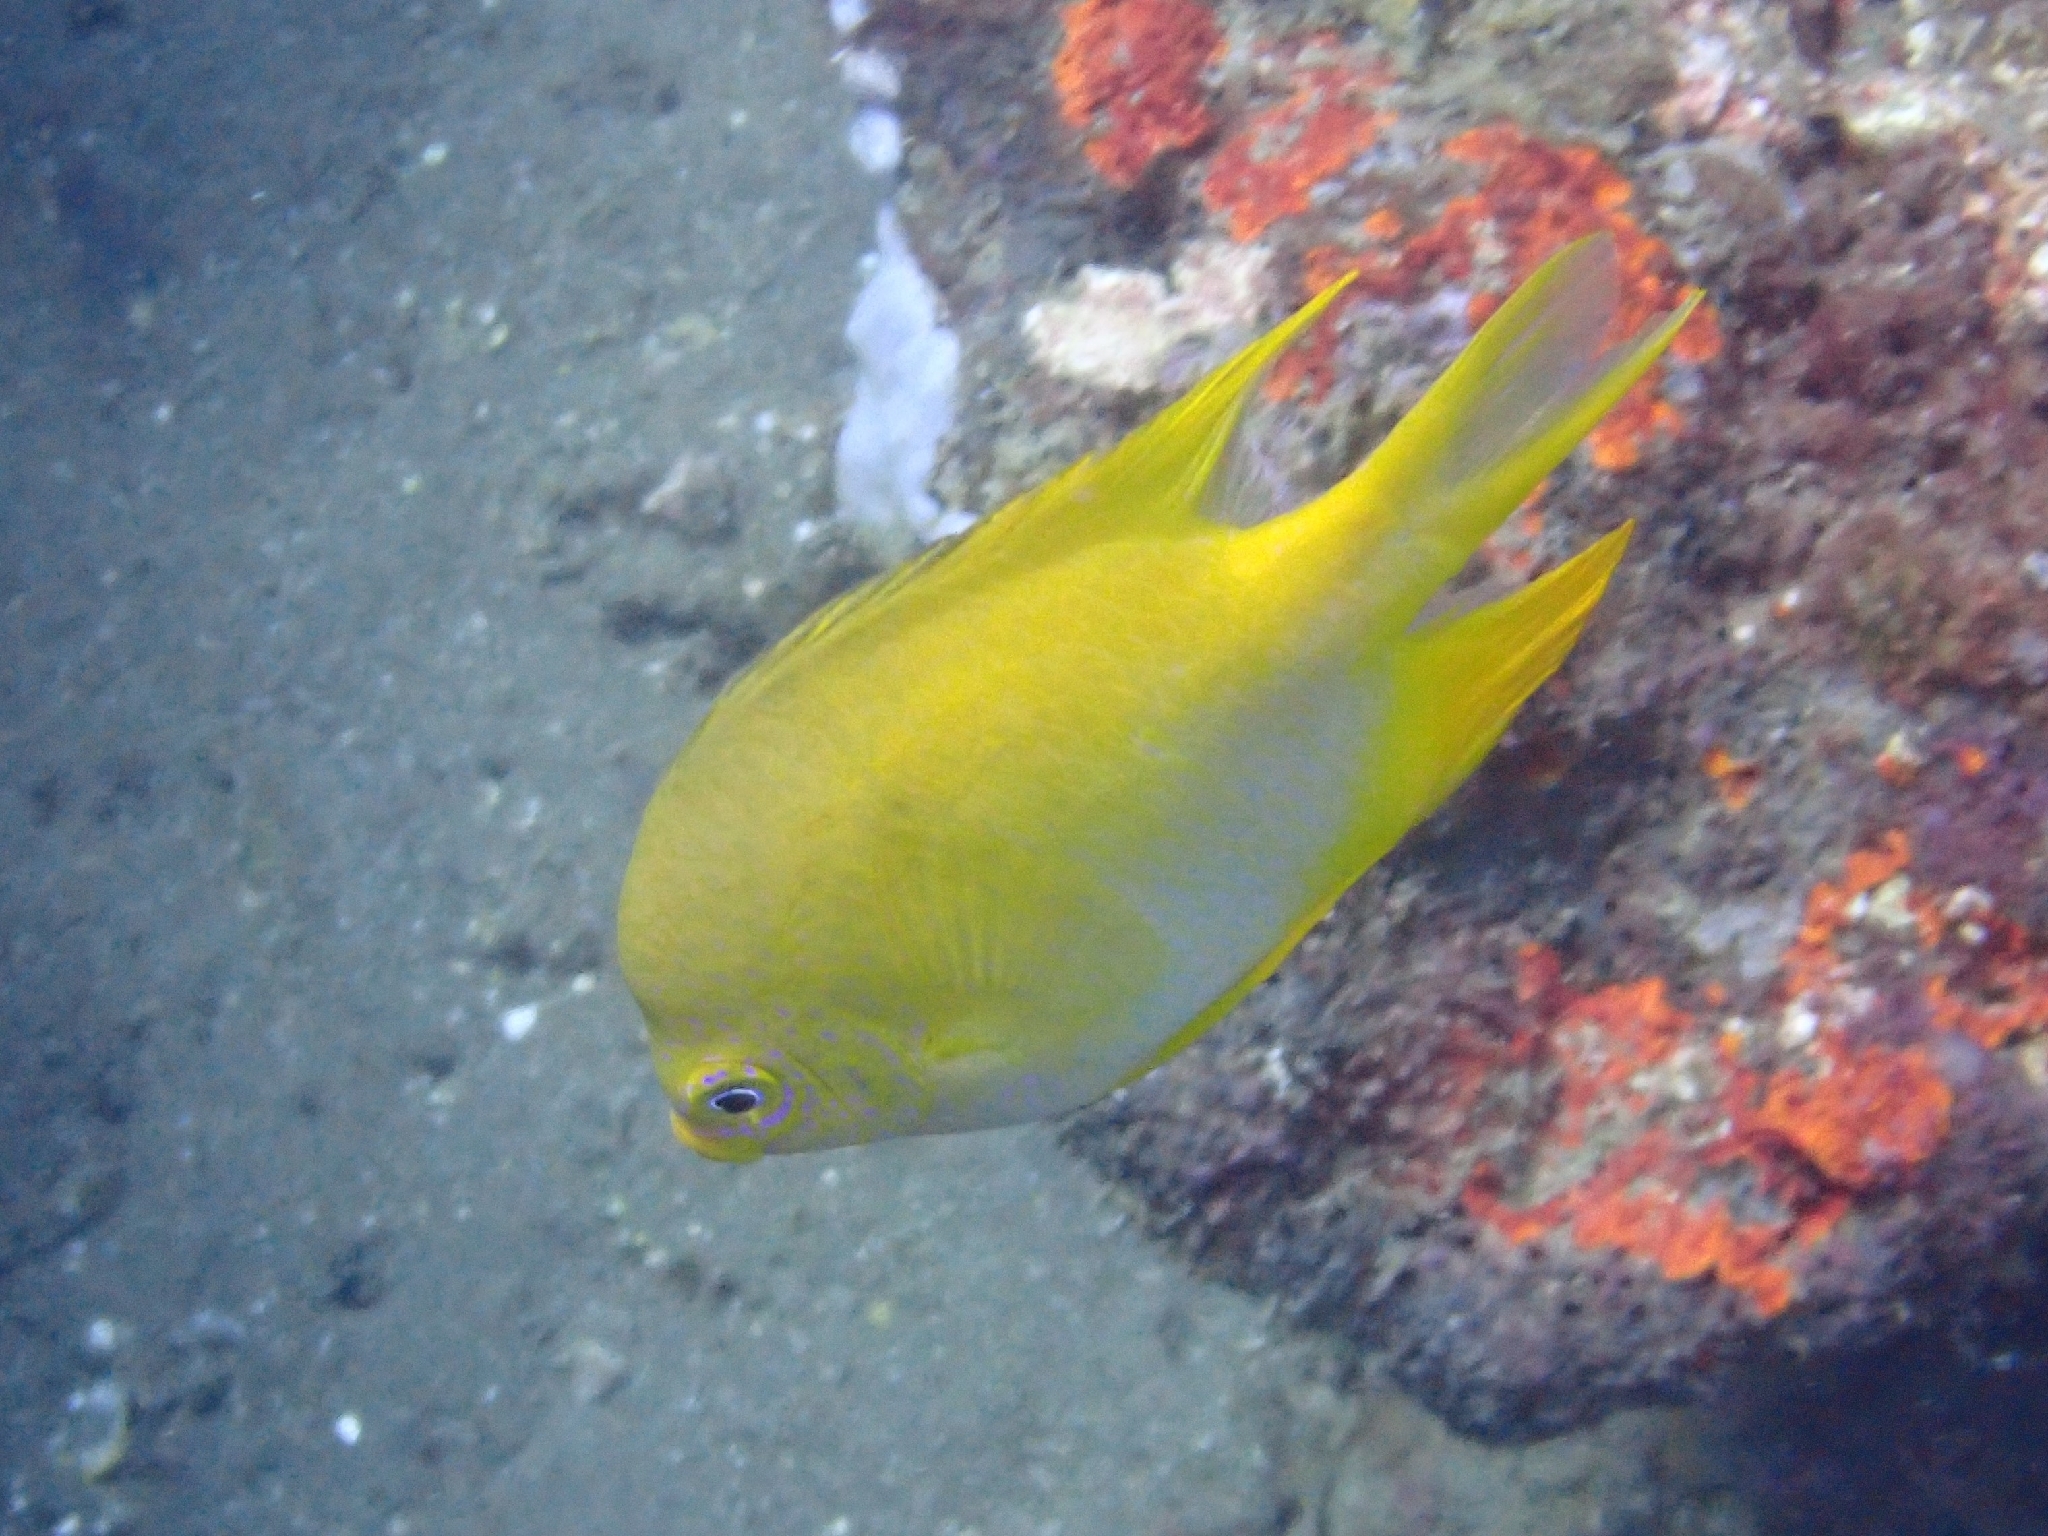
fish (species not among the labelled classes)